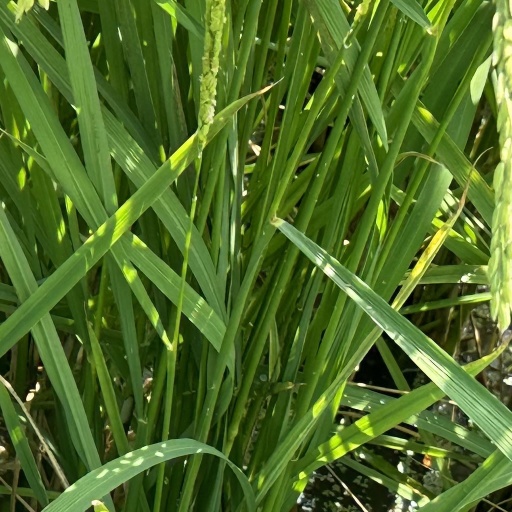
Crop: rice